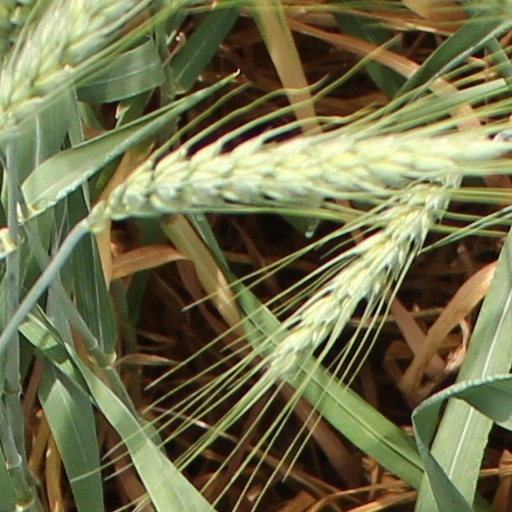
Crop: wheat